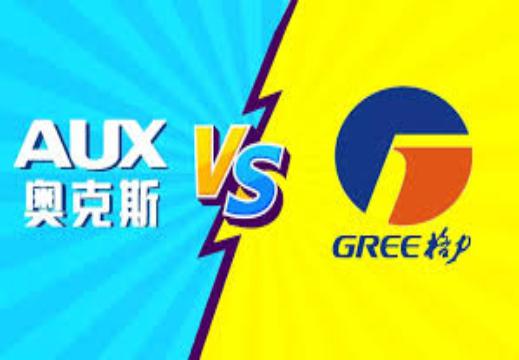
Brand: auxx-1
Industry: Electronic